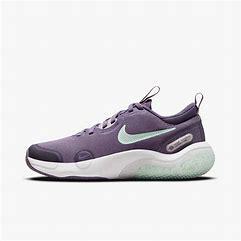
Brand: Nike
Model: Explor Next Nature